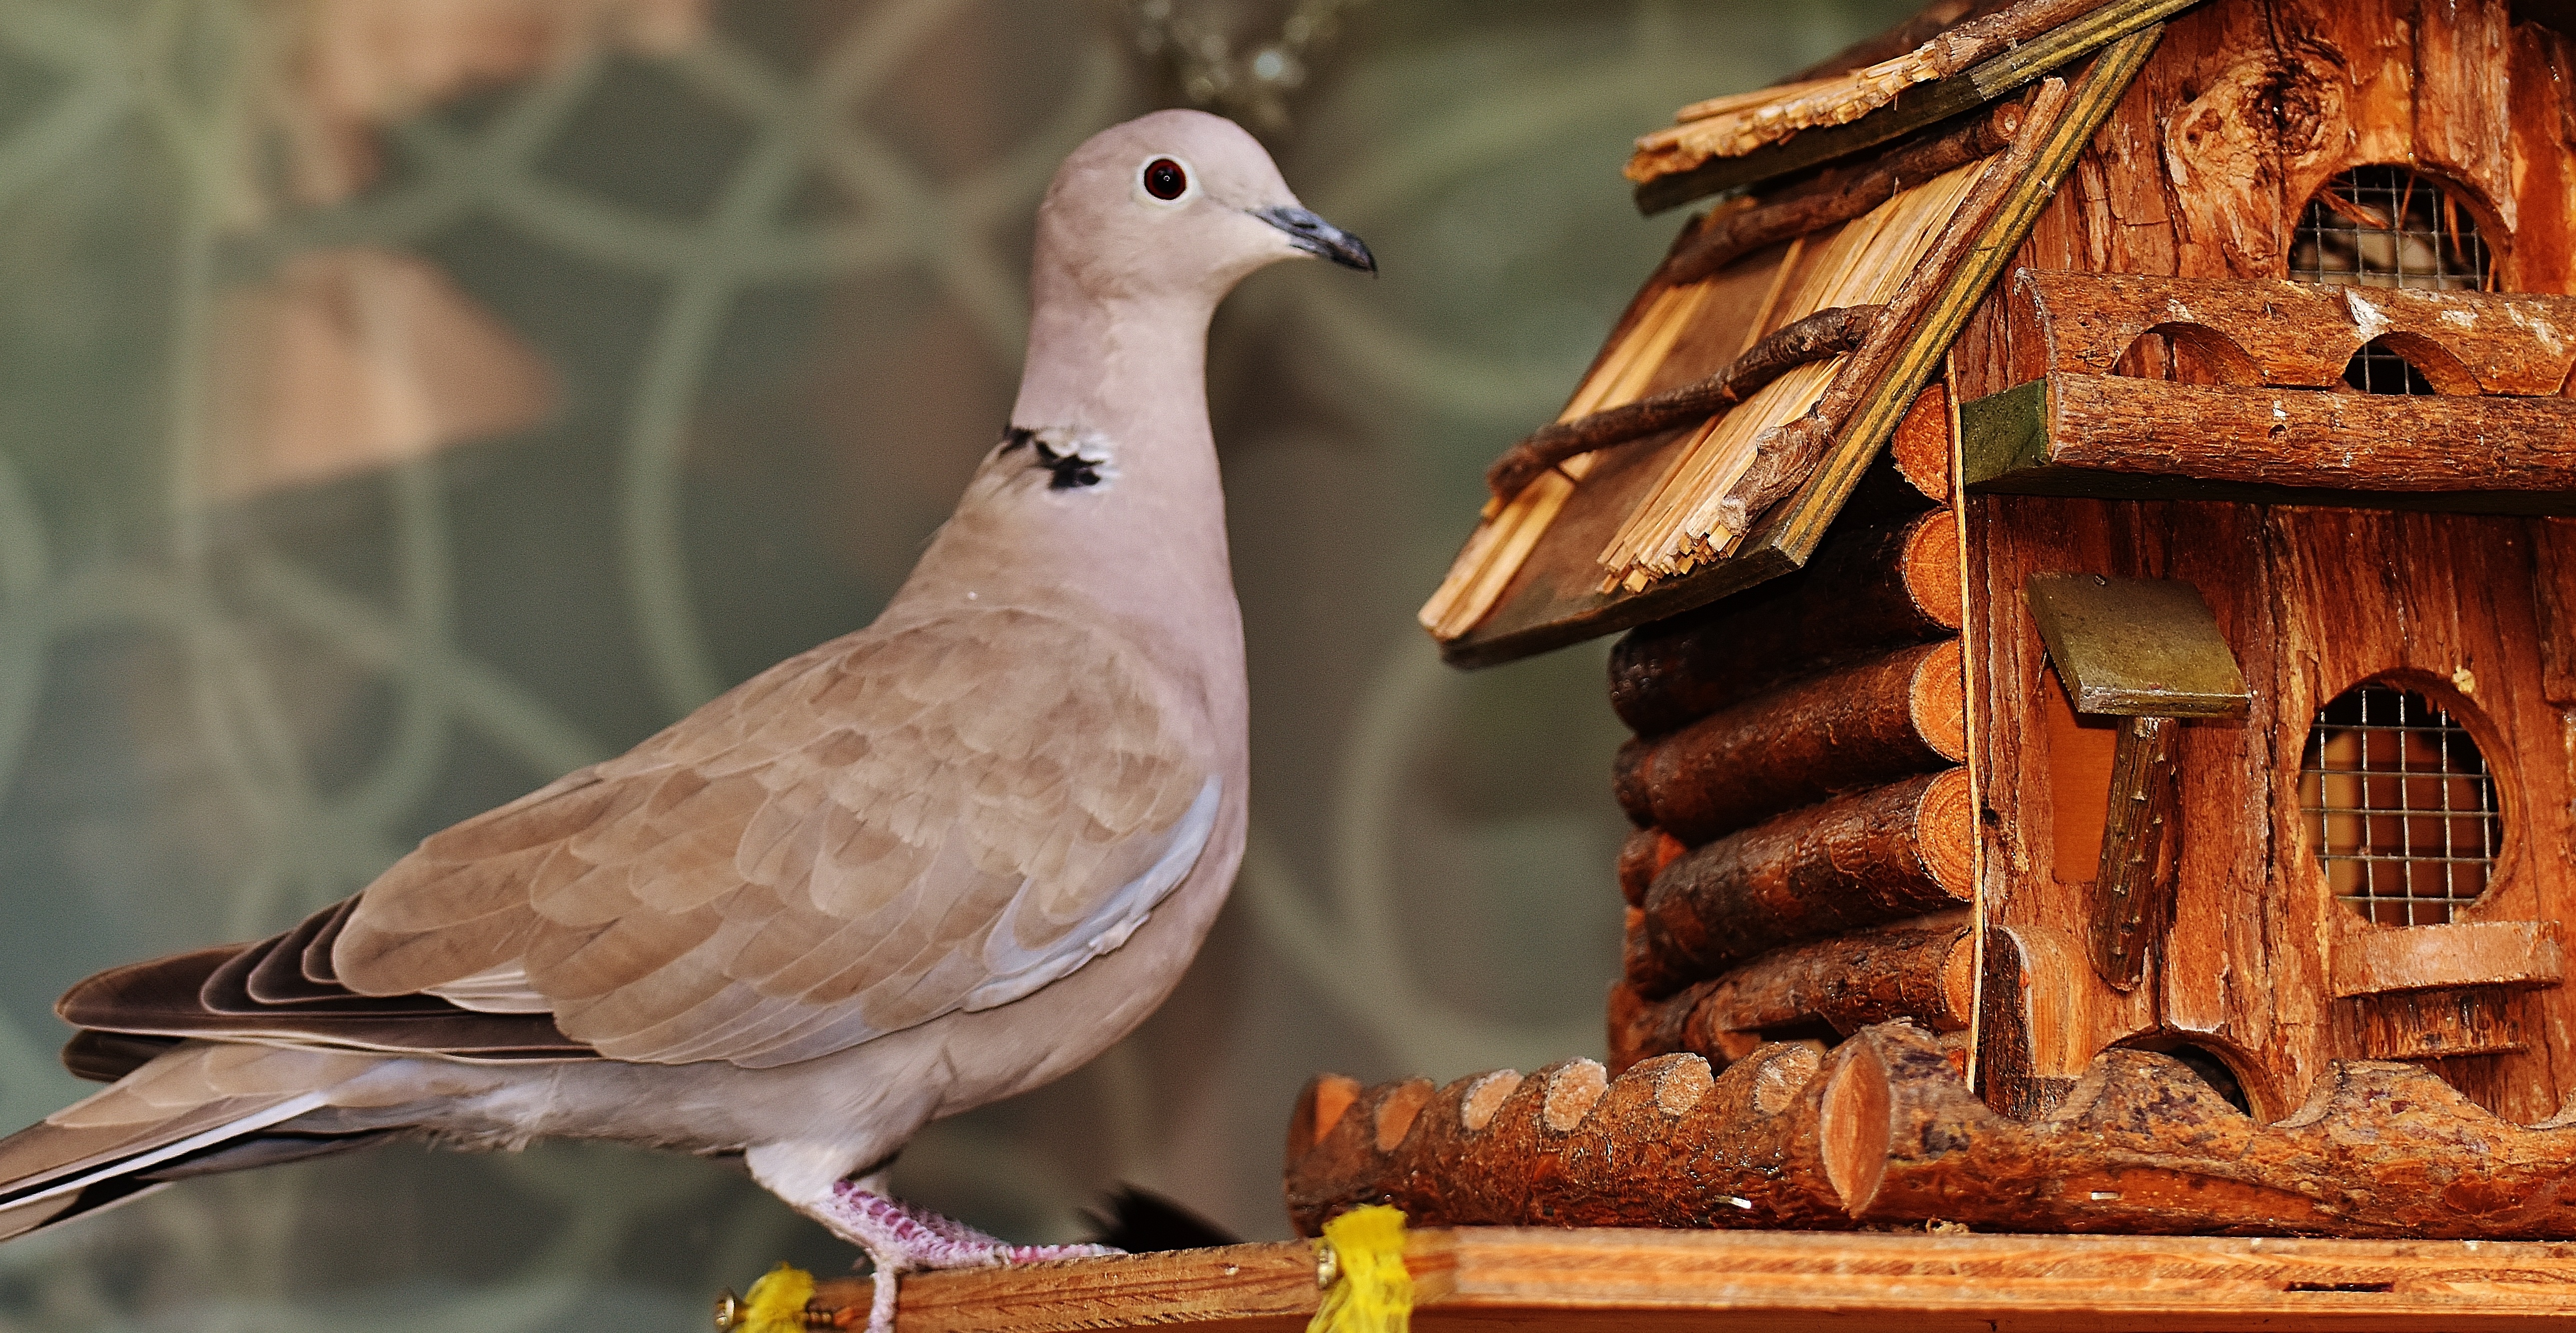
bird, wing, animal, fly, wildlife, food, beak, garden, eat, feather, fauna, plumage, birds, feeding, dove, vertebrate, aviary, collared, city pigeons, pigeons and doves